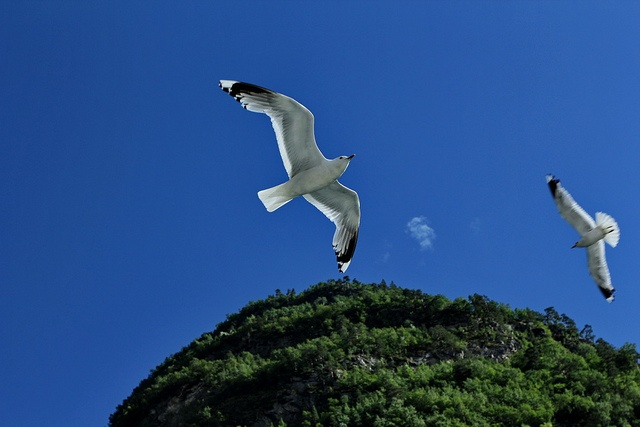
A few birds soar across the deep vlue sky
some white birds flying by a green hill
Two seagulls soaring in a clear blue sky.
Two white birds flying in the air near trees.
a couple of birds are flying in the sky